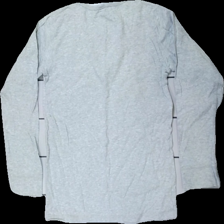
View: back
Type: Top
Category: Children
Brand: Not in the list
Brand text on label: CeLaVi
Colors: Grey, Blue
Material: 100% cott
Pattern: Other
Cut: Regular, C-collar, Tight
Size: 140
Price range: <50
Recommended usage: Recycle
Description: Grey top with blue print from CeLaVi, size 140. Poor condition.